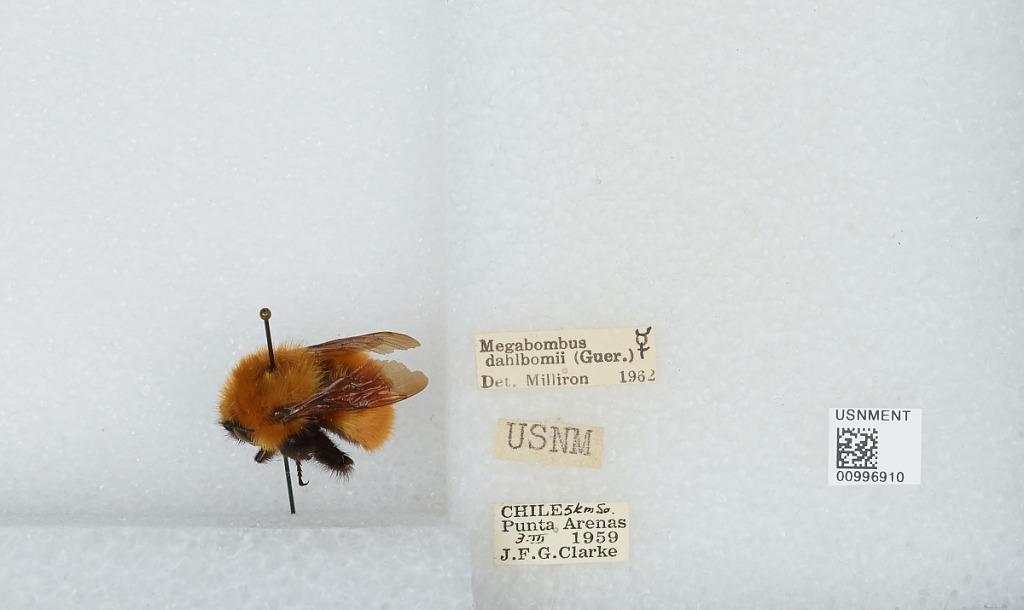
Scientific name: Bombus (Fervidobombus) dahlbomii Guérin
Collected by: J. Clarke
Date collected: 1959-3-3
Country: Chile
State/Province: Magallanes
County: Magallanes
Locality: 5 kilometers south of Punta Arenas
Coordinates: -53.2272, -70.9428
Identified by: Milliron